Love with an Accent

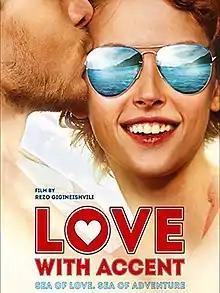
Film poster

Helga (Anna Mikhalkova), a modest television employee from Vilnius, dreams of having a child. After hearing on the radio that a 97-year-old man in Georgia became a father, she buys a ticket to Tbilisi. For a week, she searches for a suitable match, going to football games, concerts, khinkali restaurants, and jogging in parks. Almost losing hope, she even prays to the "Mother of Kartli" monument to send her the right man. Unbeknownst to her, a hotel porter (Georgy Kalandarishvili) has been admiring her all along. Eventually, they connect. In the epilogue, a pregnant Helga talks to her love on the phone as he brings her khachapuri on his way to Lithuania.